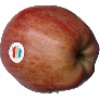
Label: Apple Red 1